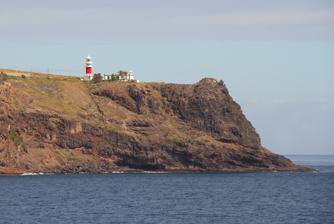
Building: San Cristóbal Lighthouse
Country: Unknown
Year built: 1903
Lighthouse on La Gomera, Spain Lighthouse San Cristóbal Lighthouse San Cristóbal in 2013 Location San Sebastian , La Gomera Coordinates 28°05′46″N 17°06′00″W / 28.09609°N 17.10007°W / 28.09609; -17.10007 Tower Height 15 metres (49 ft) Light First lit 1903/1978 Focal height 84 metres (276 ft) Range 21 nautical miles (39 km; 24 mi) Characteristic Fl (2) W 10s The San Cristóbal Lighthouse ( Spanish : Faro de San Cristóbal ) is an active lighthouse on the Spanish island of La Gomera in the Canary islands . The current lighthouse is the second to have been constructed on the rocky headland of Punta de San Cristóbal (Saint Christopher's Point), on the eastern side of the island, overlooking the approaches to San Sebastián de La Gomera , the main port and capital of La Gomera. Description San Cristóbal was commissioned as part of the second maritime lighting plan for the Canaries, and is the oldest and principal lighthouse of La Gomera. Construction of the first lighthouse began in 1900 and it became operational in 1903. Designed by the engineer by Juan de León y Castillo, it was built in a similar style to other early Canarian lights, consisting of a whitewashed single-storey keeper's house, with dark volcanic rock used for the masonry detailing. The light was shown from a lantern room at the top of a six-metre-high (20 ft) masonry tower, which was attached to the seaward side of the house, overlooking the Atlantic Ocean . It remained in service until 1978, when it was replaced by the new modern tower. The new lighthouse became operational in 1978, and consists of a short, 15-metre cylindrical tower, painted white with a distinctive daymark of a wide red band.  Its design is a smaller version of the one used for the Fuencaliente Lighthouse on the nearby island of La Palma . The clifftop location of the lighthouse means that it has a focal height of 84 meters above sea level, with a nominal range of 21 nautical miles . The optics consist of a third order Fresnel lens , which has a light characteristic of two flashes of white light every ten seconds. It is registered under the international Admiralty number D2842 and has the NGA identifier of 113-23812, and is managed by the Port Authority of Santa Cruz de Tenerife . The site of the lighthouse at the end of the Camino del Faro (Calle Carretera al Faro) is open to the public, but the tower and buildings are closed See also Engineering portal Spain portal List of lighthouses in Spain List of lighthouses in the Canary Islands References